Ōmagari Station (Akita)

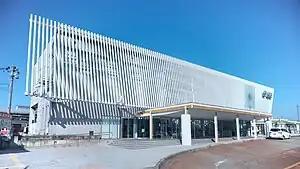
Ōmagari Station in July 2023

Ōmagari Station is served by the Ōu Main Line, Tazawako Line and Akita Shinkansen. It is located 240.7 km from the terminus of the Ōu Main Line at Fukushima Station and is 75.6 kilometers from the intermediate terminus of the Akita Shinkansen at Morioka Station. The station is also a terminal station for the Tazawako Line, and is 76.6 kilometers from the opposing terminal at Morioka Station.